Tuckahoe Apartments

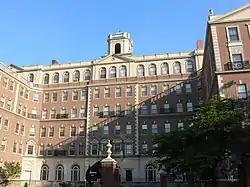
Tuckahoe Apartments, July 2011

Tuckahoe Apartments, also known as The Tuckahoe, is a historic apartment building in Richmond, Virginia. It was designed by W. Duncan Lee and built in 1928–1929. It is a massive, six-story, red brick, Georgian Revival style building. It was built as a luxury "apartment-hotel". The building features original brick-walled entry court, parlors, galleries, solaria, roof terraces, and a domed cupola. The building has 59 apartments.